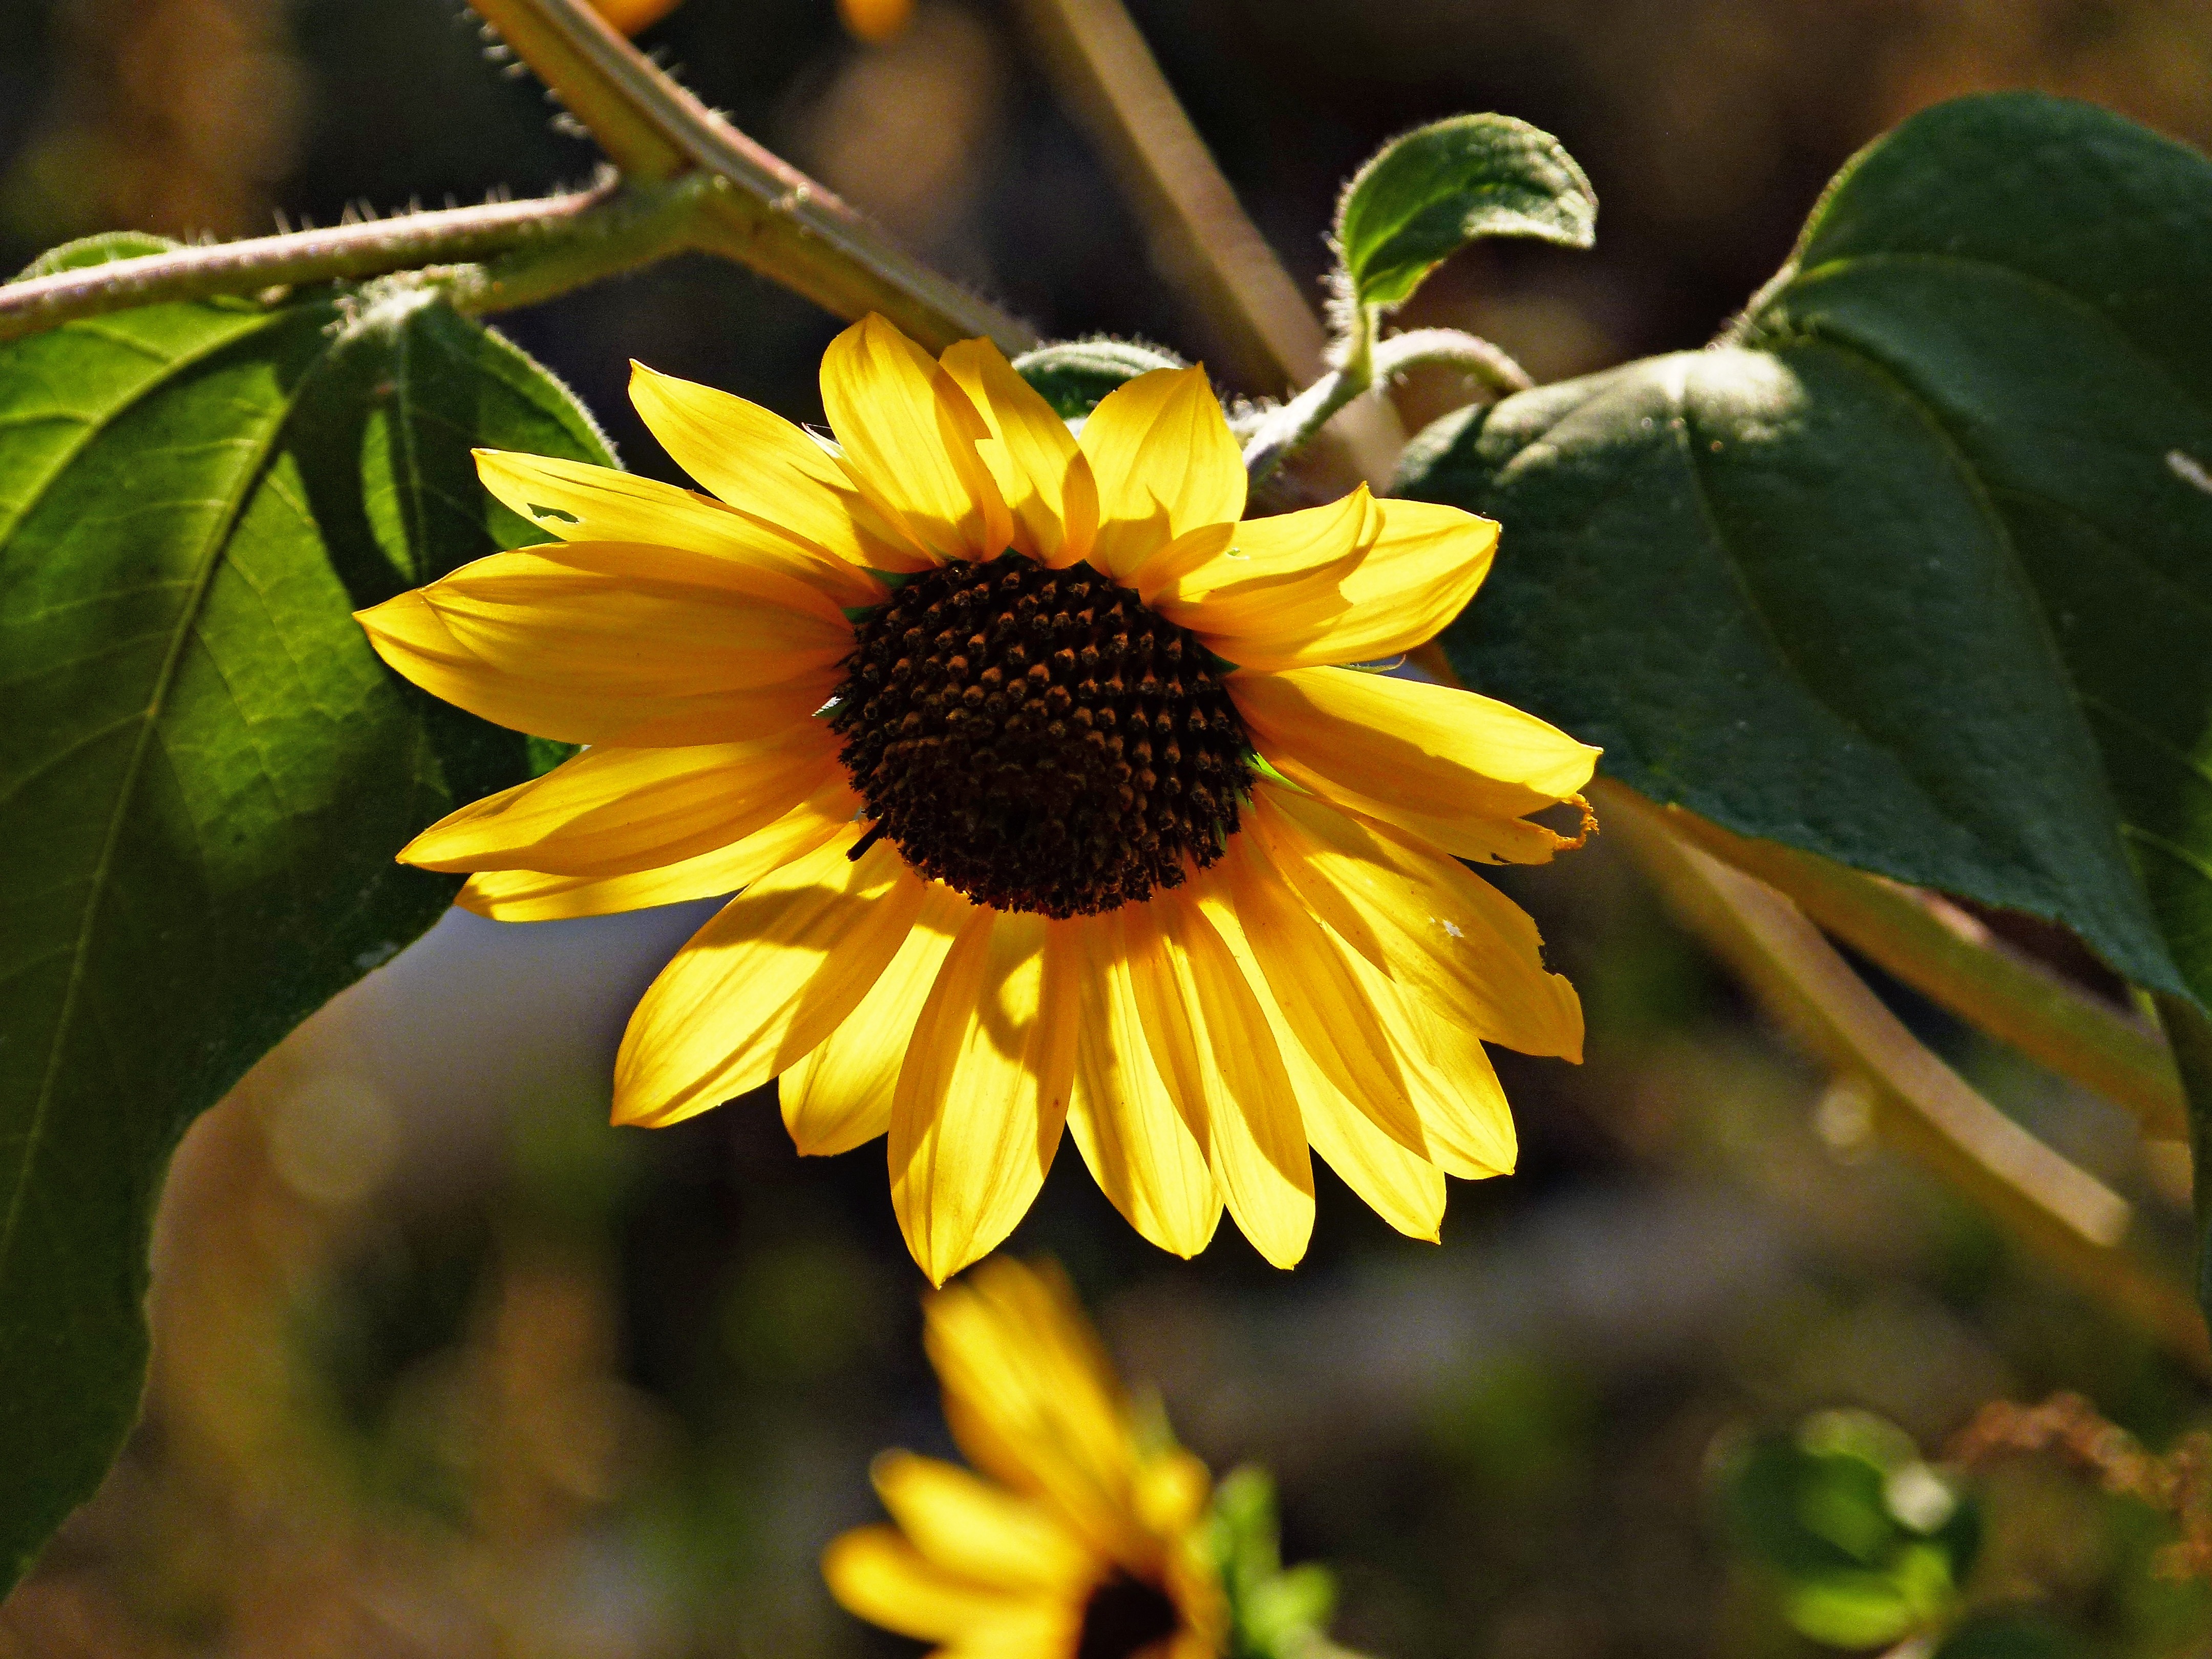
nature, plant, leaf, desert, flower, petal, botany, yellow, flora, sunflower, wildflower, nectar, macro photography, flowering plant, daisy family, plant stem, land plant